Mike Hawthorn

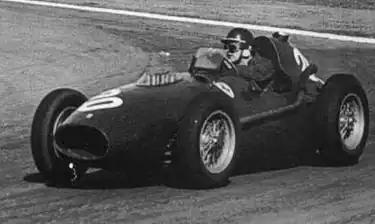
Hawthorn driving his Ferrari to third in the Gran Premio de la Republica Argentina

Hawthorn won the Formula One Championship despite achieving only one win, against four by Moss. Hawthorn won the 1958 French Grand Prix at Reims, in which Musso was fatally injured while in second place. Leading easily in the 1958 Monaco Grand Prix at half distance, his 246 engine blew, while at Monza he was a minute ahead of Tony Brooks when his clutch forced him to slow to second place. Hawthorn benefited greatly from the gentlemanliness of Moss, as demonstrated at the 1958 Portuguese Grand Prix at Porto. Hawthorn was disqualified for bump starting his stalled car downhill in the opposite direction, on the way to a second-place finish. Moss interceded on Hawthorn's behalf and the decision was ultimately reversed. After a pit stop midway through that race, Hawthorn accelerated back through the field to gain an extra point for fastest lap. Moss had failed to respond, possibly doubting Hawthorn could lap so fast with damaged drum brakes. This extra world championship point plus the second place points contributed to Hawthorn winning the championship with a season total just one more than that of Moss. In the final race, the 1958 Moroccan Grand Prix, Hawthorn drove a conservative tactical race aiming to stay ahead of Moss's Vanwall teammates. Brooks's car broke while narrowly leading Hawthorn, and Stuart Lewis-Evans in the third Vanwall crashed after a desperate attempt to move through the field and challenge Hawthorn running third; Evans later died of burns. In the last laps, second-placed Phil Hill slowed and waved Hawthorn through to gain enough points to take the Championship; the first ever to be won by an English driver. Hawthorn's total of just one win in his title winning season means that Hawthorn currently jointly holds the Formula One record for the fewest number of Grand Prix wins by an eventual drivers' champion during a title winning season along with Keke Rosberg (who also scored one win in his subsequent 1982 title winning season)